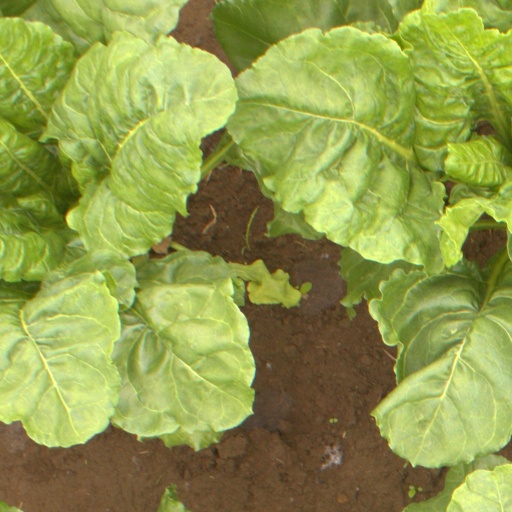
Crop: sugar beet